Sasha Morgenthaler

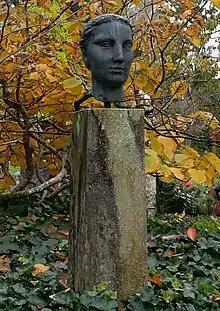
Bust of Morgenthaler, produced by her friend, the sculptor Karl Geiser, from her grave at the cemetery of Hönggerberg in Zurich.

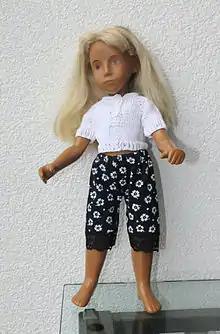
Sasha doll, designed by Sasha Morgenthaler. Goetz, "No Navel" series, around 1970.

Sasha Morgenthaler (1893–1975) was a Swiss artist and dollmaker, best known for the "Sasha doll" produced in Germany and the United Kingdom beginning in the late 1960s. Popular with collectors, Sasha dolls are characterized by their individualism, their realistic expressions, their unique color, and the extreme attention to detail in the manufacture of the dolls as well as their clothes. Morgenthaler created face sculpts for her dolls with subtle expressions, not artificially exaggerated smiles to appeal to children regardless of their mood or circumstances.